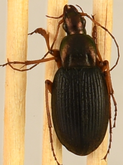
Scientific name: Chlaenius aestivus
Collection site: Smithsonian Environmental Research Center NEON (SERC), plot SERC_006